X Sagittarii

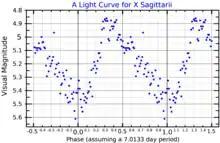
A visual band light curve for X Sagittarii, plotted from "ASAS" data

This is an F-type bright giant with a stellar classification of F7II. It is a Classical Cepheid variable that ranges in apparent magnitude from 4.20 down to 4.90 with a period of 7.01283 days. Its variation in brightness is accompanied by a change in spectral classification, from G2 to F5. The amplitude of each pulsation causes the stellar radius to vary by ~9%. Analysis of the spectra suggest there are two shock waves per pulsation period, with complicated patterns appearing in the metallic lines. The star is surrounded by an optically-thin circumstellar envelope at 15–20 stellar radii, which appears as an infrared excess of 13.3%. This may be composed of amorphous carbon.